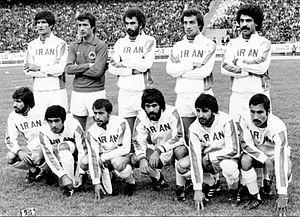
L'équipe d'Iran de football est la sélection de joueurs iraniens représentant le pays lors des compétitions internationales de football masculin, sous l'égide de la Fédération d'Iran de football.